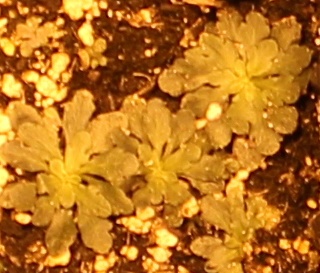
Label: Horseweed